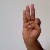
The image shows a hand gesture representing the letter 'F' in Indian Sign Language.